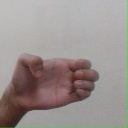
अक्षर: ख